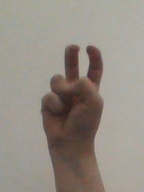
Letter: toot